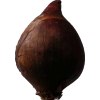
Label: red_onion